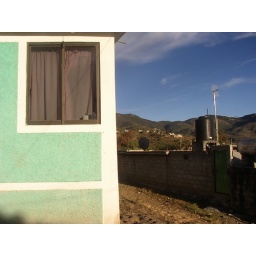
Our old house's hideous color contrasts with a perfect blue sky in Pachuca, Hidalgo.